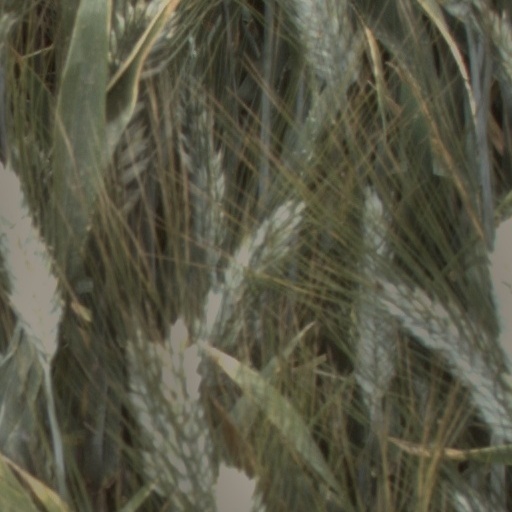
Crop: wheat